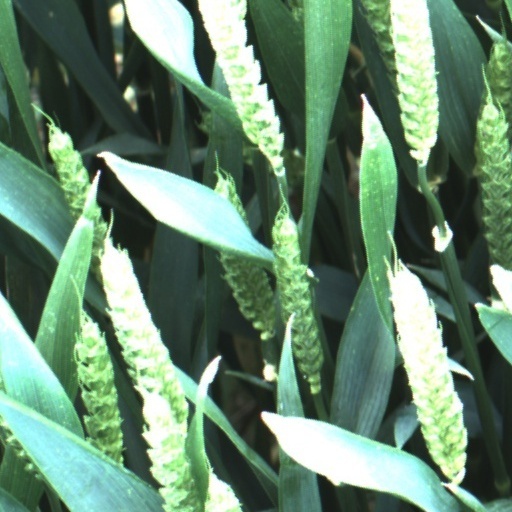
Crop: wheat